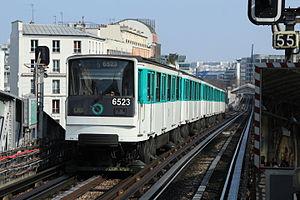
Un métro sur pneumatiques est un métro dont le déplacement des trains est assuré par des roues équipées de pneus circulant sur deux lés de piste parallèles, se différenciant du matériel ferroviaire classique dont le roulement est assuré par des roues en acier circulant sur deux rails parallèles.
La ligne 6 du métro de Paris est une des seize lignes du réseau métropolitain de Paris. Elle suit un parcours semi-circulaire au sud de la ville sur les anciens boulevards extérieurs, entre les stations Charles de Gaulle - Étoile à l'ouest et Nation à l'est.
Le MP 73 est un matériel roulant sur pneumatiques du métro de Paris. Il équipe essentiellement la ligne 6, une rame étant également exploitée sur la ligne 11. Mis en service en 1974, il est techniquement très proches du MP 59 avec une esthétique de MF 67 et à l'origine une toute nouvelle livrée bleu foncé dite bleu roi. Il constitue, après le MP 51, le MP 55 et le MP 59, la quatrième génération parisienne de métro sur pneumatiques.